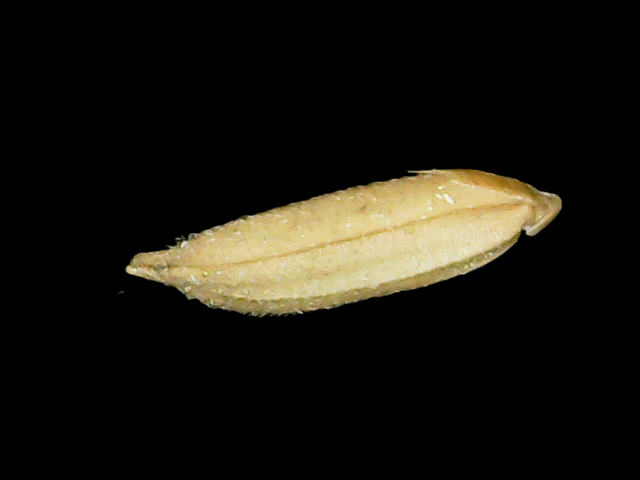
Rice variety: Binadhan12